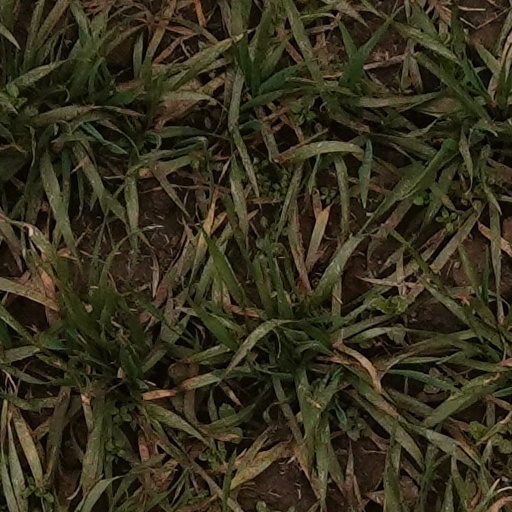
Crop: wheat